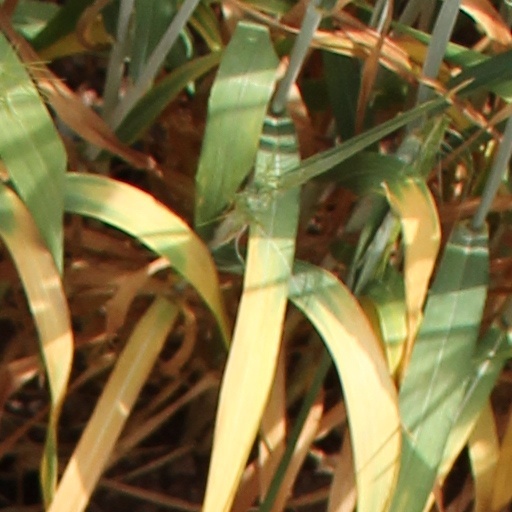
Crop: wheat